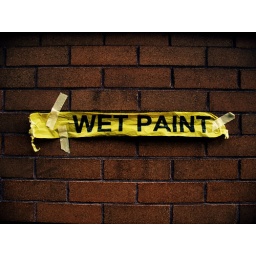
The work of some cheeky person in Portland. On the wall outside Stumptown, I think..